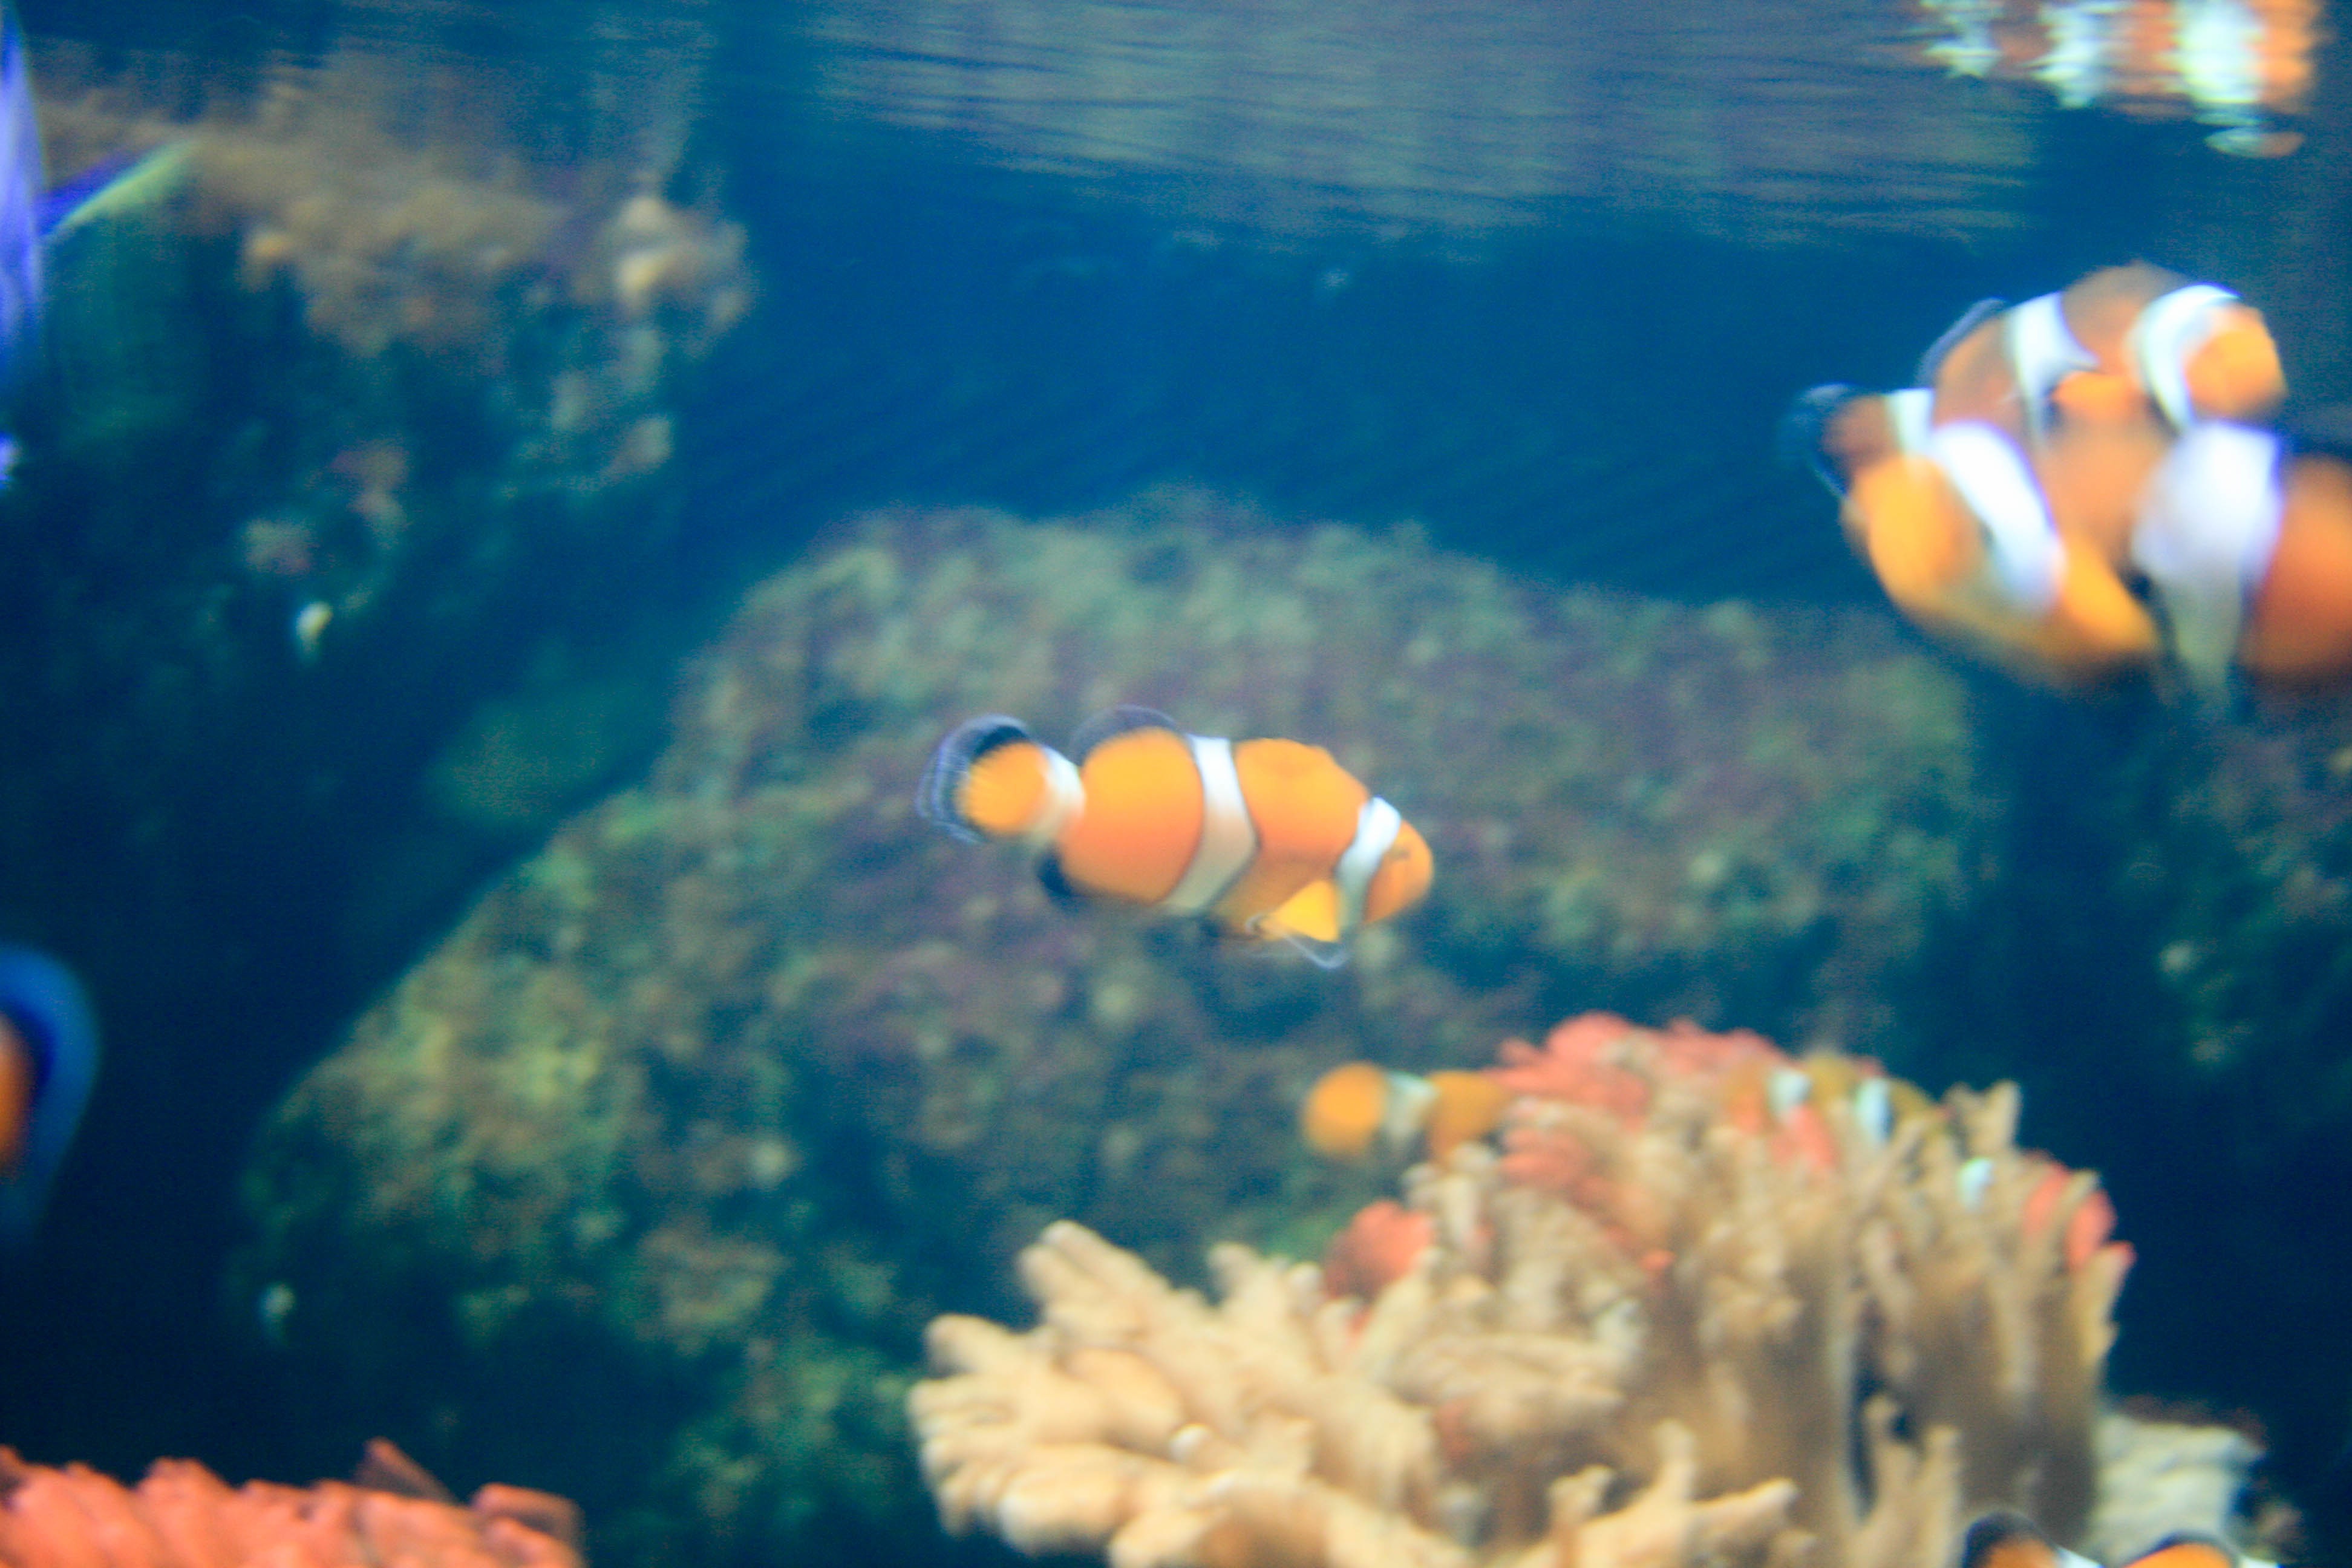
underwater, biology, fish, coral, coral reef, invertebrate, reef, aquarium, organism, anemone fish, sea anemone, marine biology, coral reef fish, pomacentridae